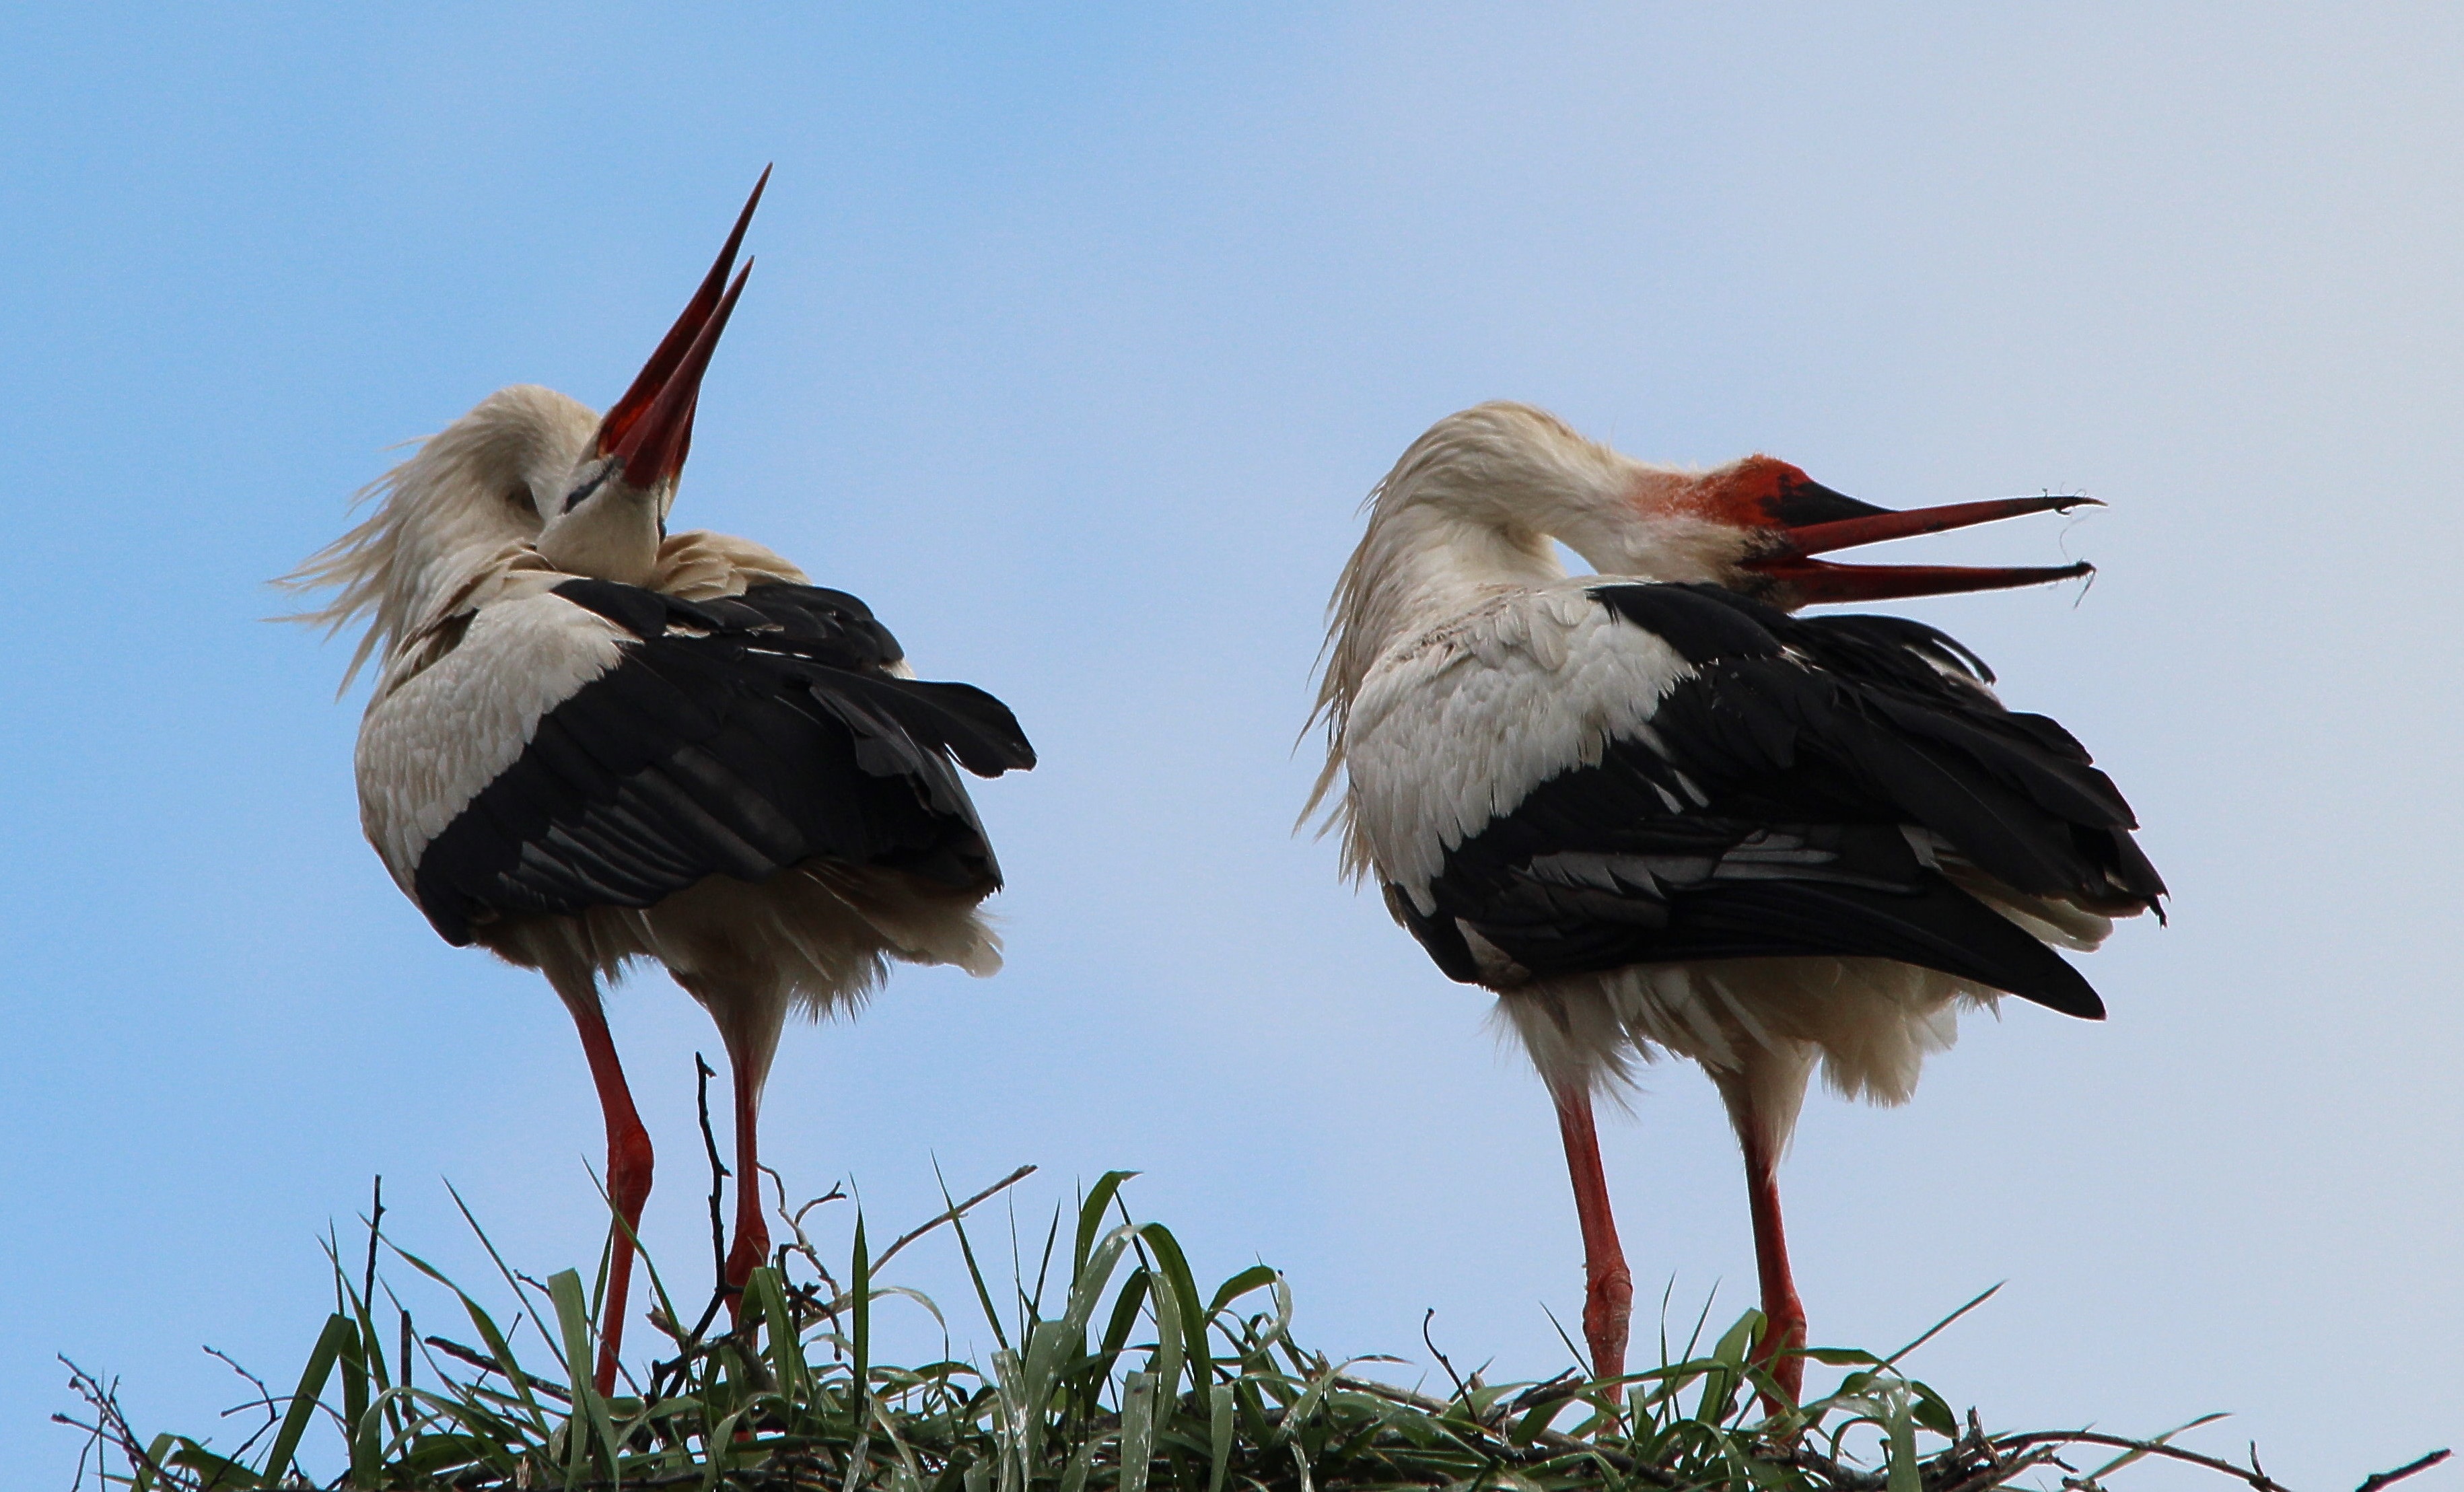
bird, wing, animal, wildlife, beak, fauna, stork, birds, animals, vertebrate, ibis, white stork, white storks, storks, large beak, ciconia ciconia, mountain husen, stork village, ciconiiformes